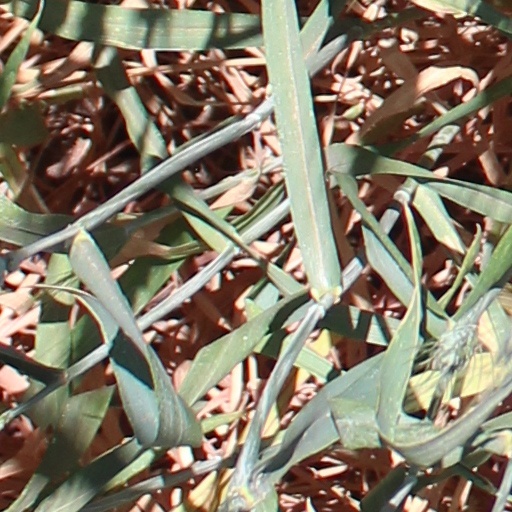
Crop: wheat